Arun Kumar Chaudhary

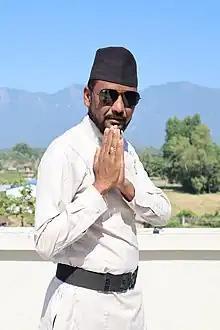

Arun Kumar Chaudhary (born 13 April 1985) is a Nepalese politician and central member of the Nagrik Unmukti Party. He was elected in 2022 from Kailali 2 to the House of Representatives. He was arrested on 2 February 2022.